Nitrox

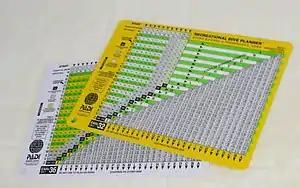
Enriched Air Nitrox diving tables, showing adjusted no-decompression times.

Enriched Air Nitrox, nitrox with an oxygen content above 21%, is mainly used in scuba diving to reduce the proportion of nitrogen in the breathing gas mixture. The main benefit is reduced decompression risk. To a considerably lesser extent it is also used in surface supplied diving, where the logistics are relatively complex, similar to the use of other diving gas mixtures like heliox and trimix.